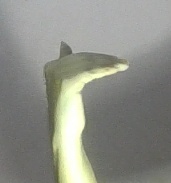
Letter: khaa